Roasted chestnut

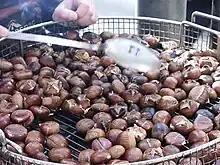

Roasted chestnut is a popular autumn and winter street food in East Asia, Europe, and New York City. Asian chestnuts ("Castanea crenata", "C. mollissima") as well as European chestnuts ("C. sativa") can be used.